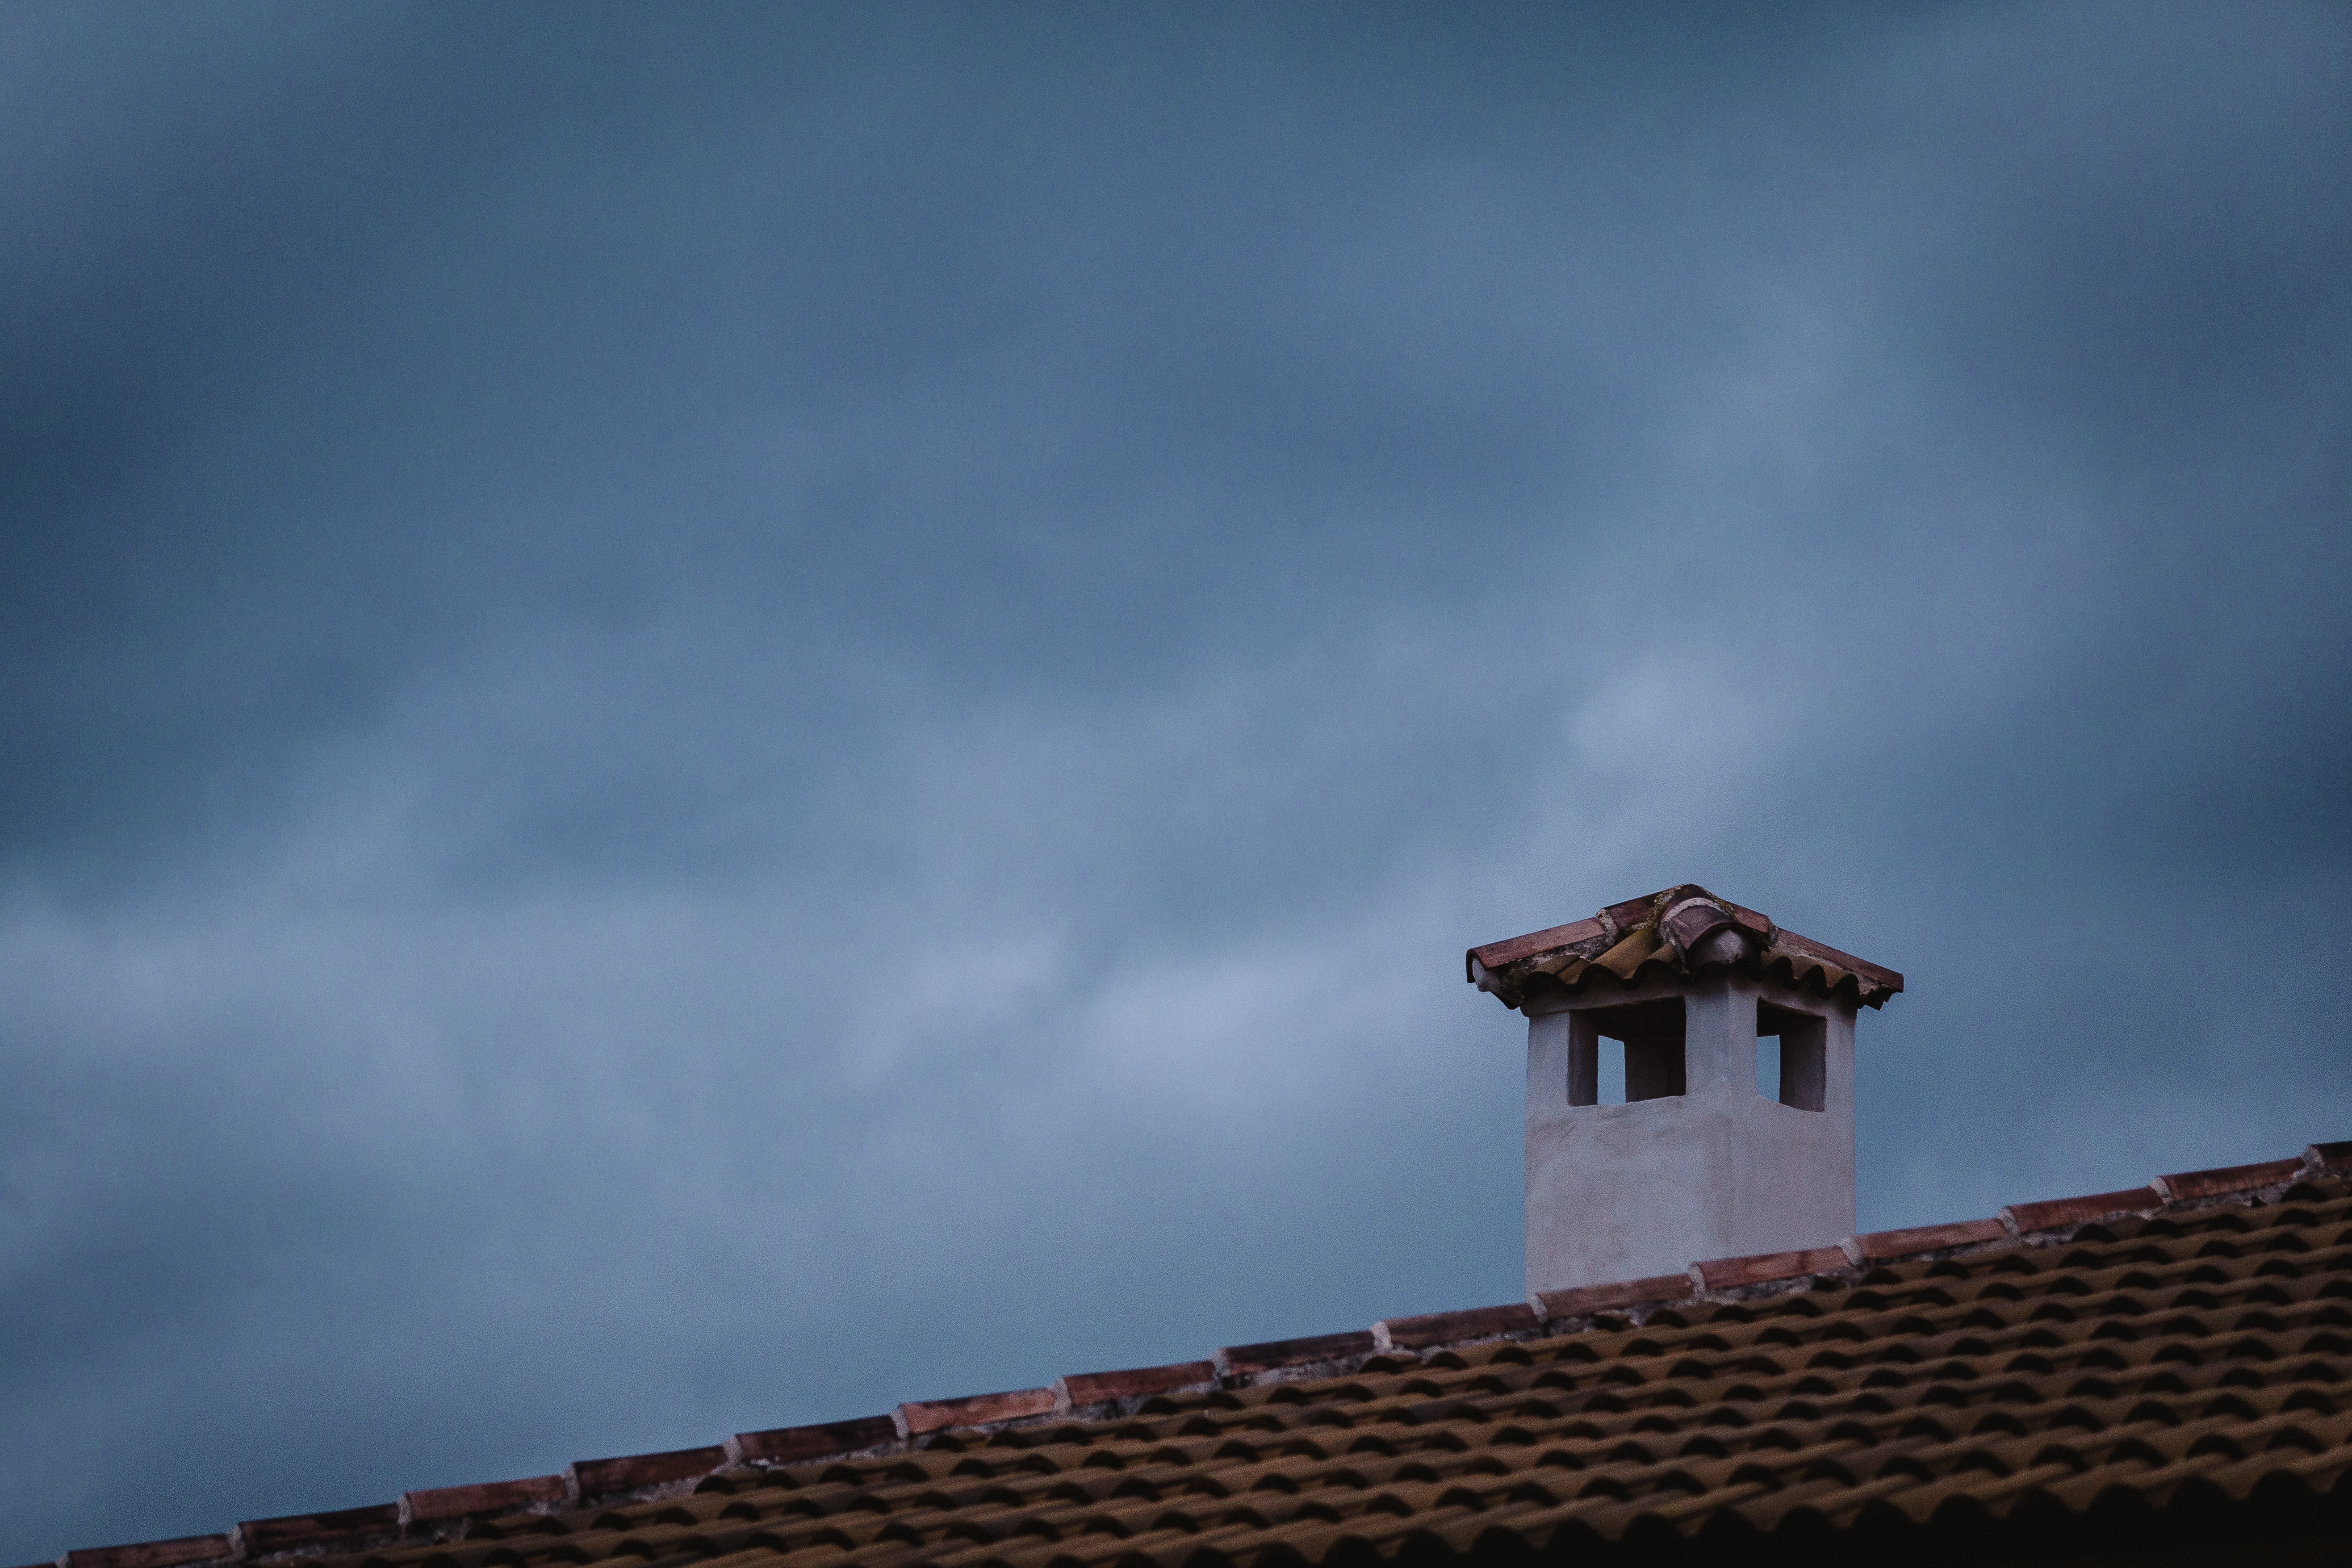
sky, roof, cloud, blue, cumulus, architecture, meteorological phenomenon, tree, house, chimney, building, city